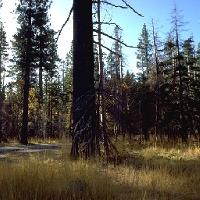
Weather: sun or clear